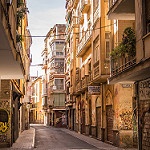
Label: street